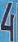
Number: 4